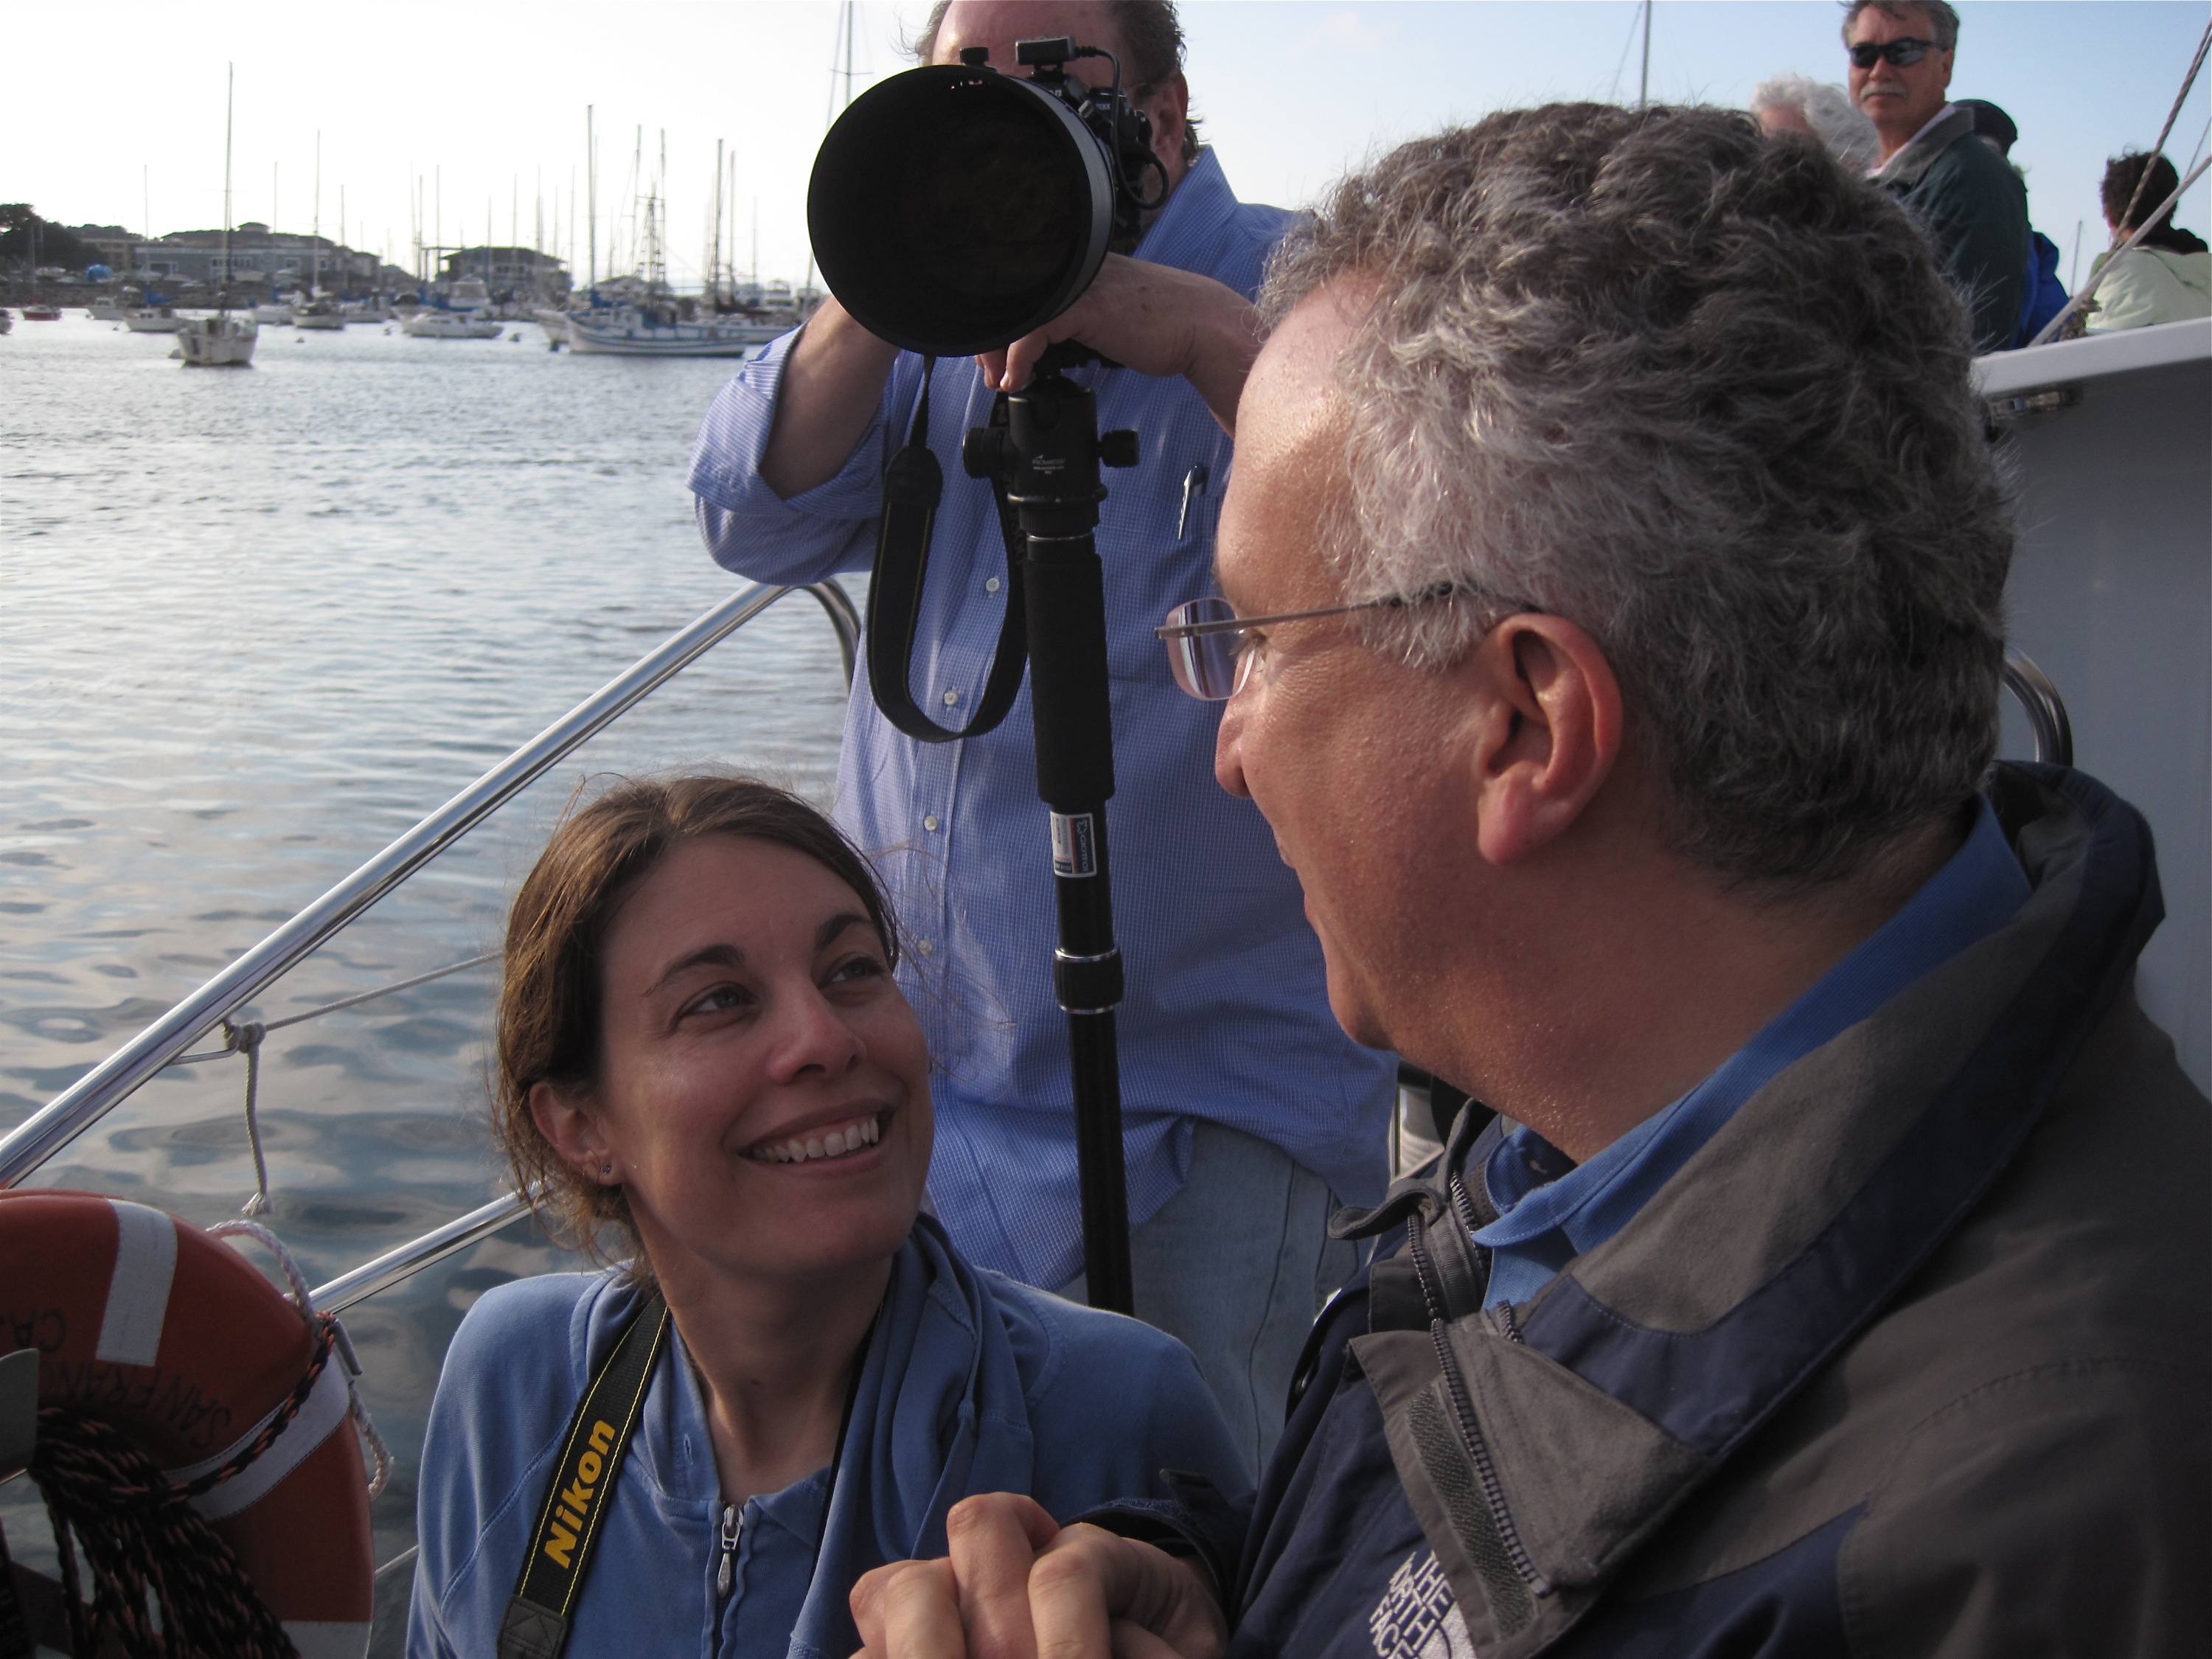
boat, vehicle, crew, nmc2009